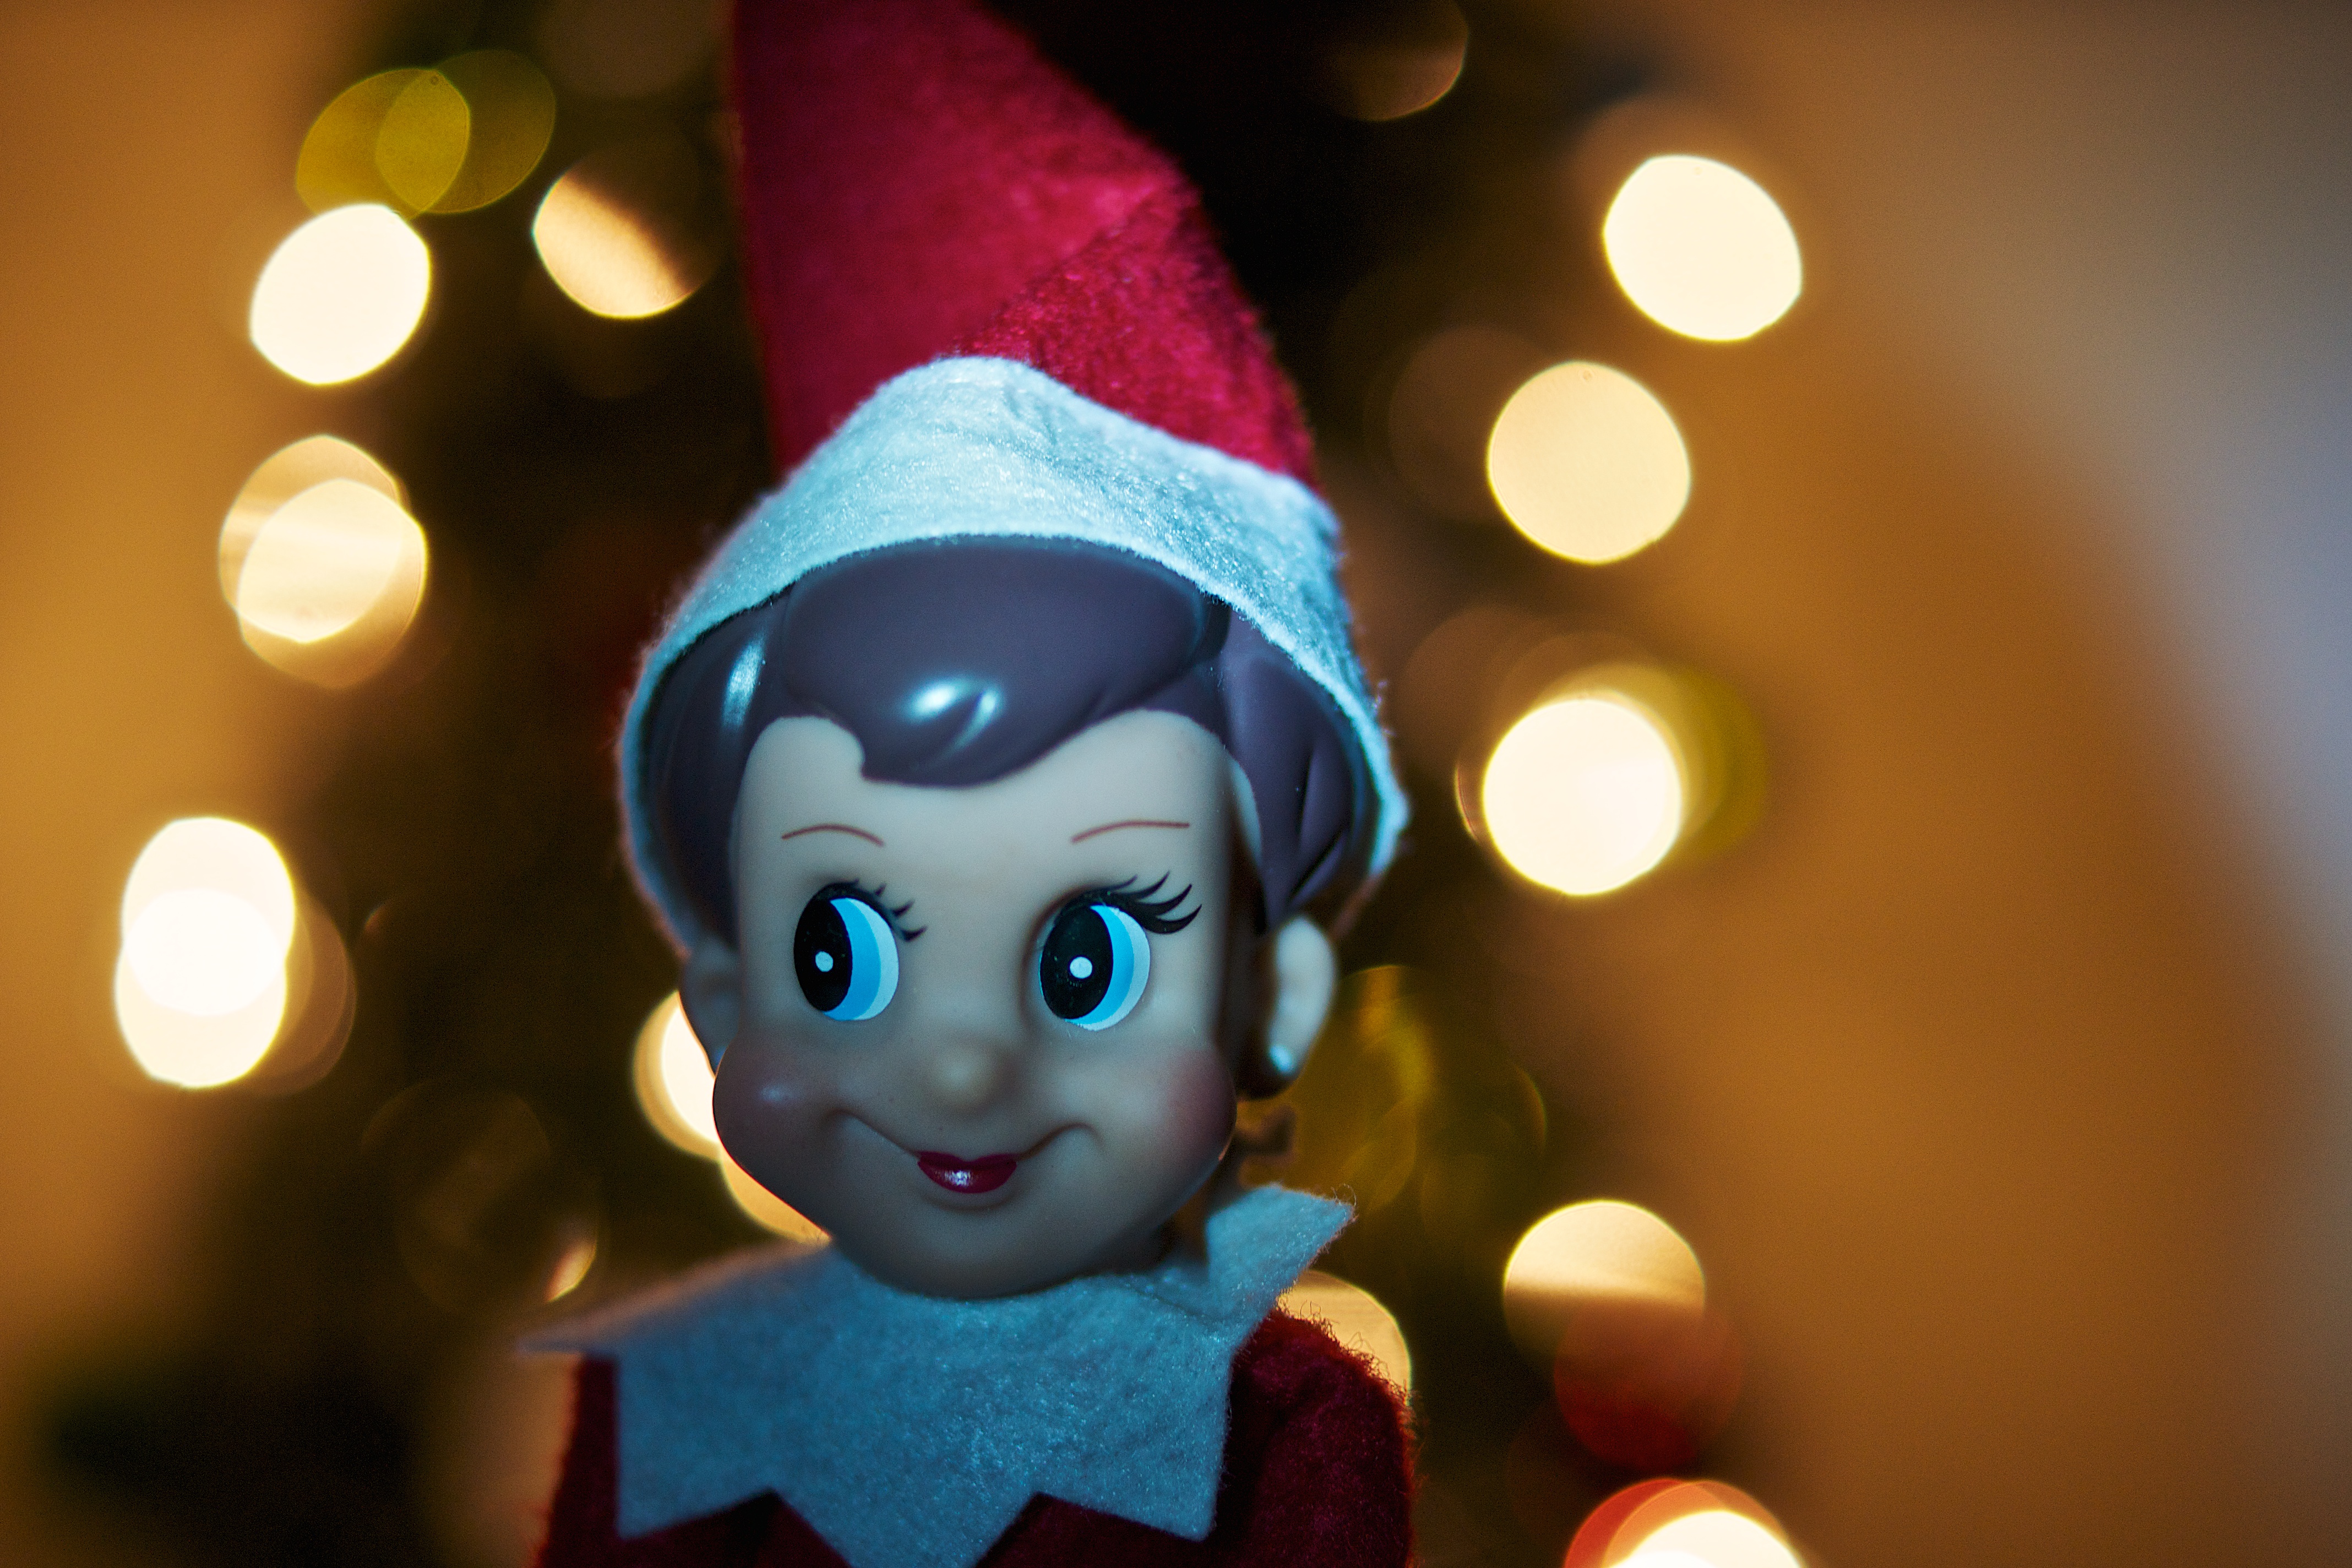
bokeh, color, holiday, blue, christmas, toy, 2012, sony, elf, sweetness, a700, frankie